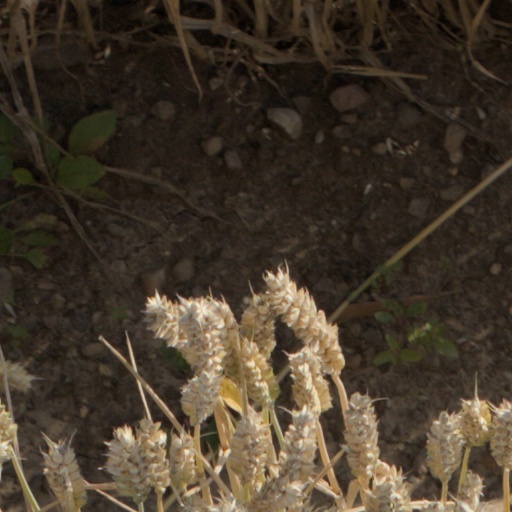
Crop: wheat